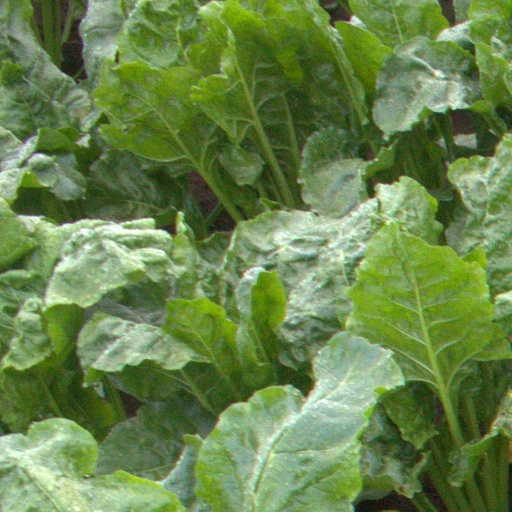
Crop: sugar beet